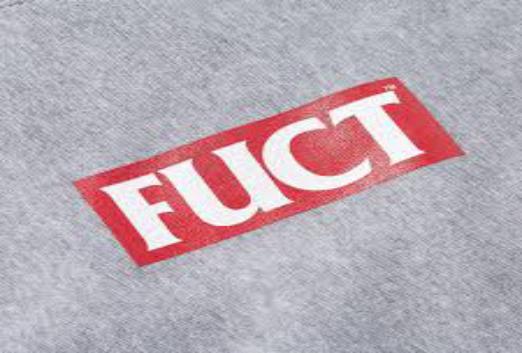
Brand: FUCT
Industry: Clothes